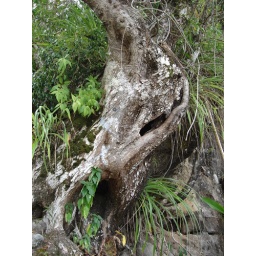
Old tree by the beach bar